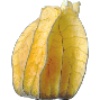
Label: Physalis with Husk 1